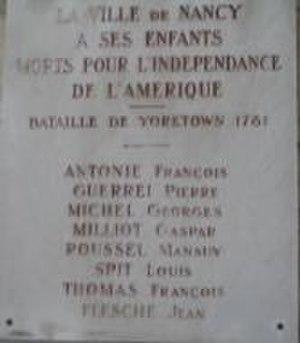
La porte Désilles est un arc de triomphe situé à Nancy, à l'ouest de la vieille-ville et à l'extrémité nord du Cours Léopold. C'est le plus ancien monument aux morts de France.